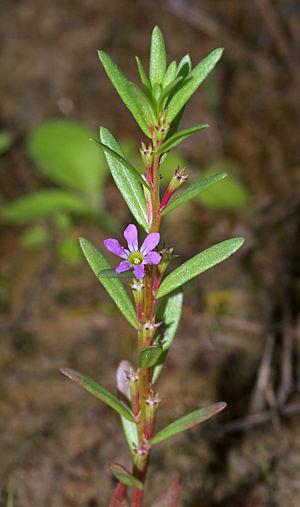
Cette liste de Tracheophyta de Bosnie-Herzégovine, ainsi que d’espèces introduites est un aperçu incomplet d’espèces de mousses, de fougères, de gymnospermes et d’angiospermes citées dans la littérature disponible en langues bosniaque, croate, serbe et serbo-croate. Cet aperçu n’inclue pas des espèces cultivées ni celles occasionnellement introduites.